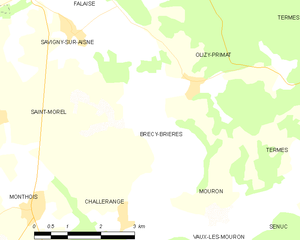
Carte des communes françaises: Brécy-Brières